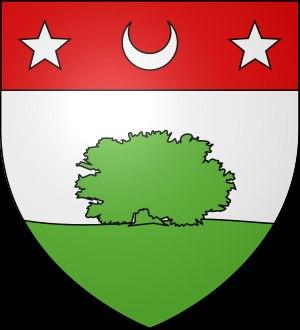
La famille du Plantadis est une famille noble française originaire de la Marche. Elle se divisa en plusieurs branches dont l'une, établie dès le XVIIᵉ siècle à Aubusson dans l'actuelle Creuse, en Nouvelle-Aquitaine, s'allia avec des familles de maîtres tapissiers de cette ville et dirigea elle-même des fabriques de tapisserie. Cette famille s'éteignit à la fin du XIXᵉ siècle.